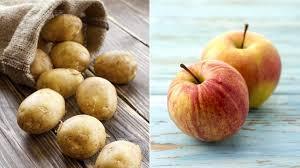
Label: apples